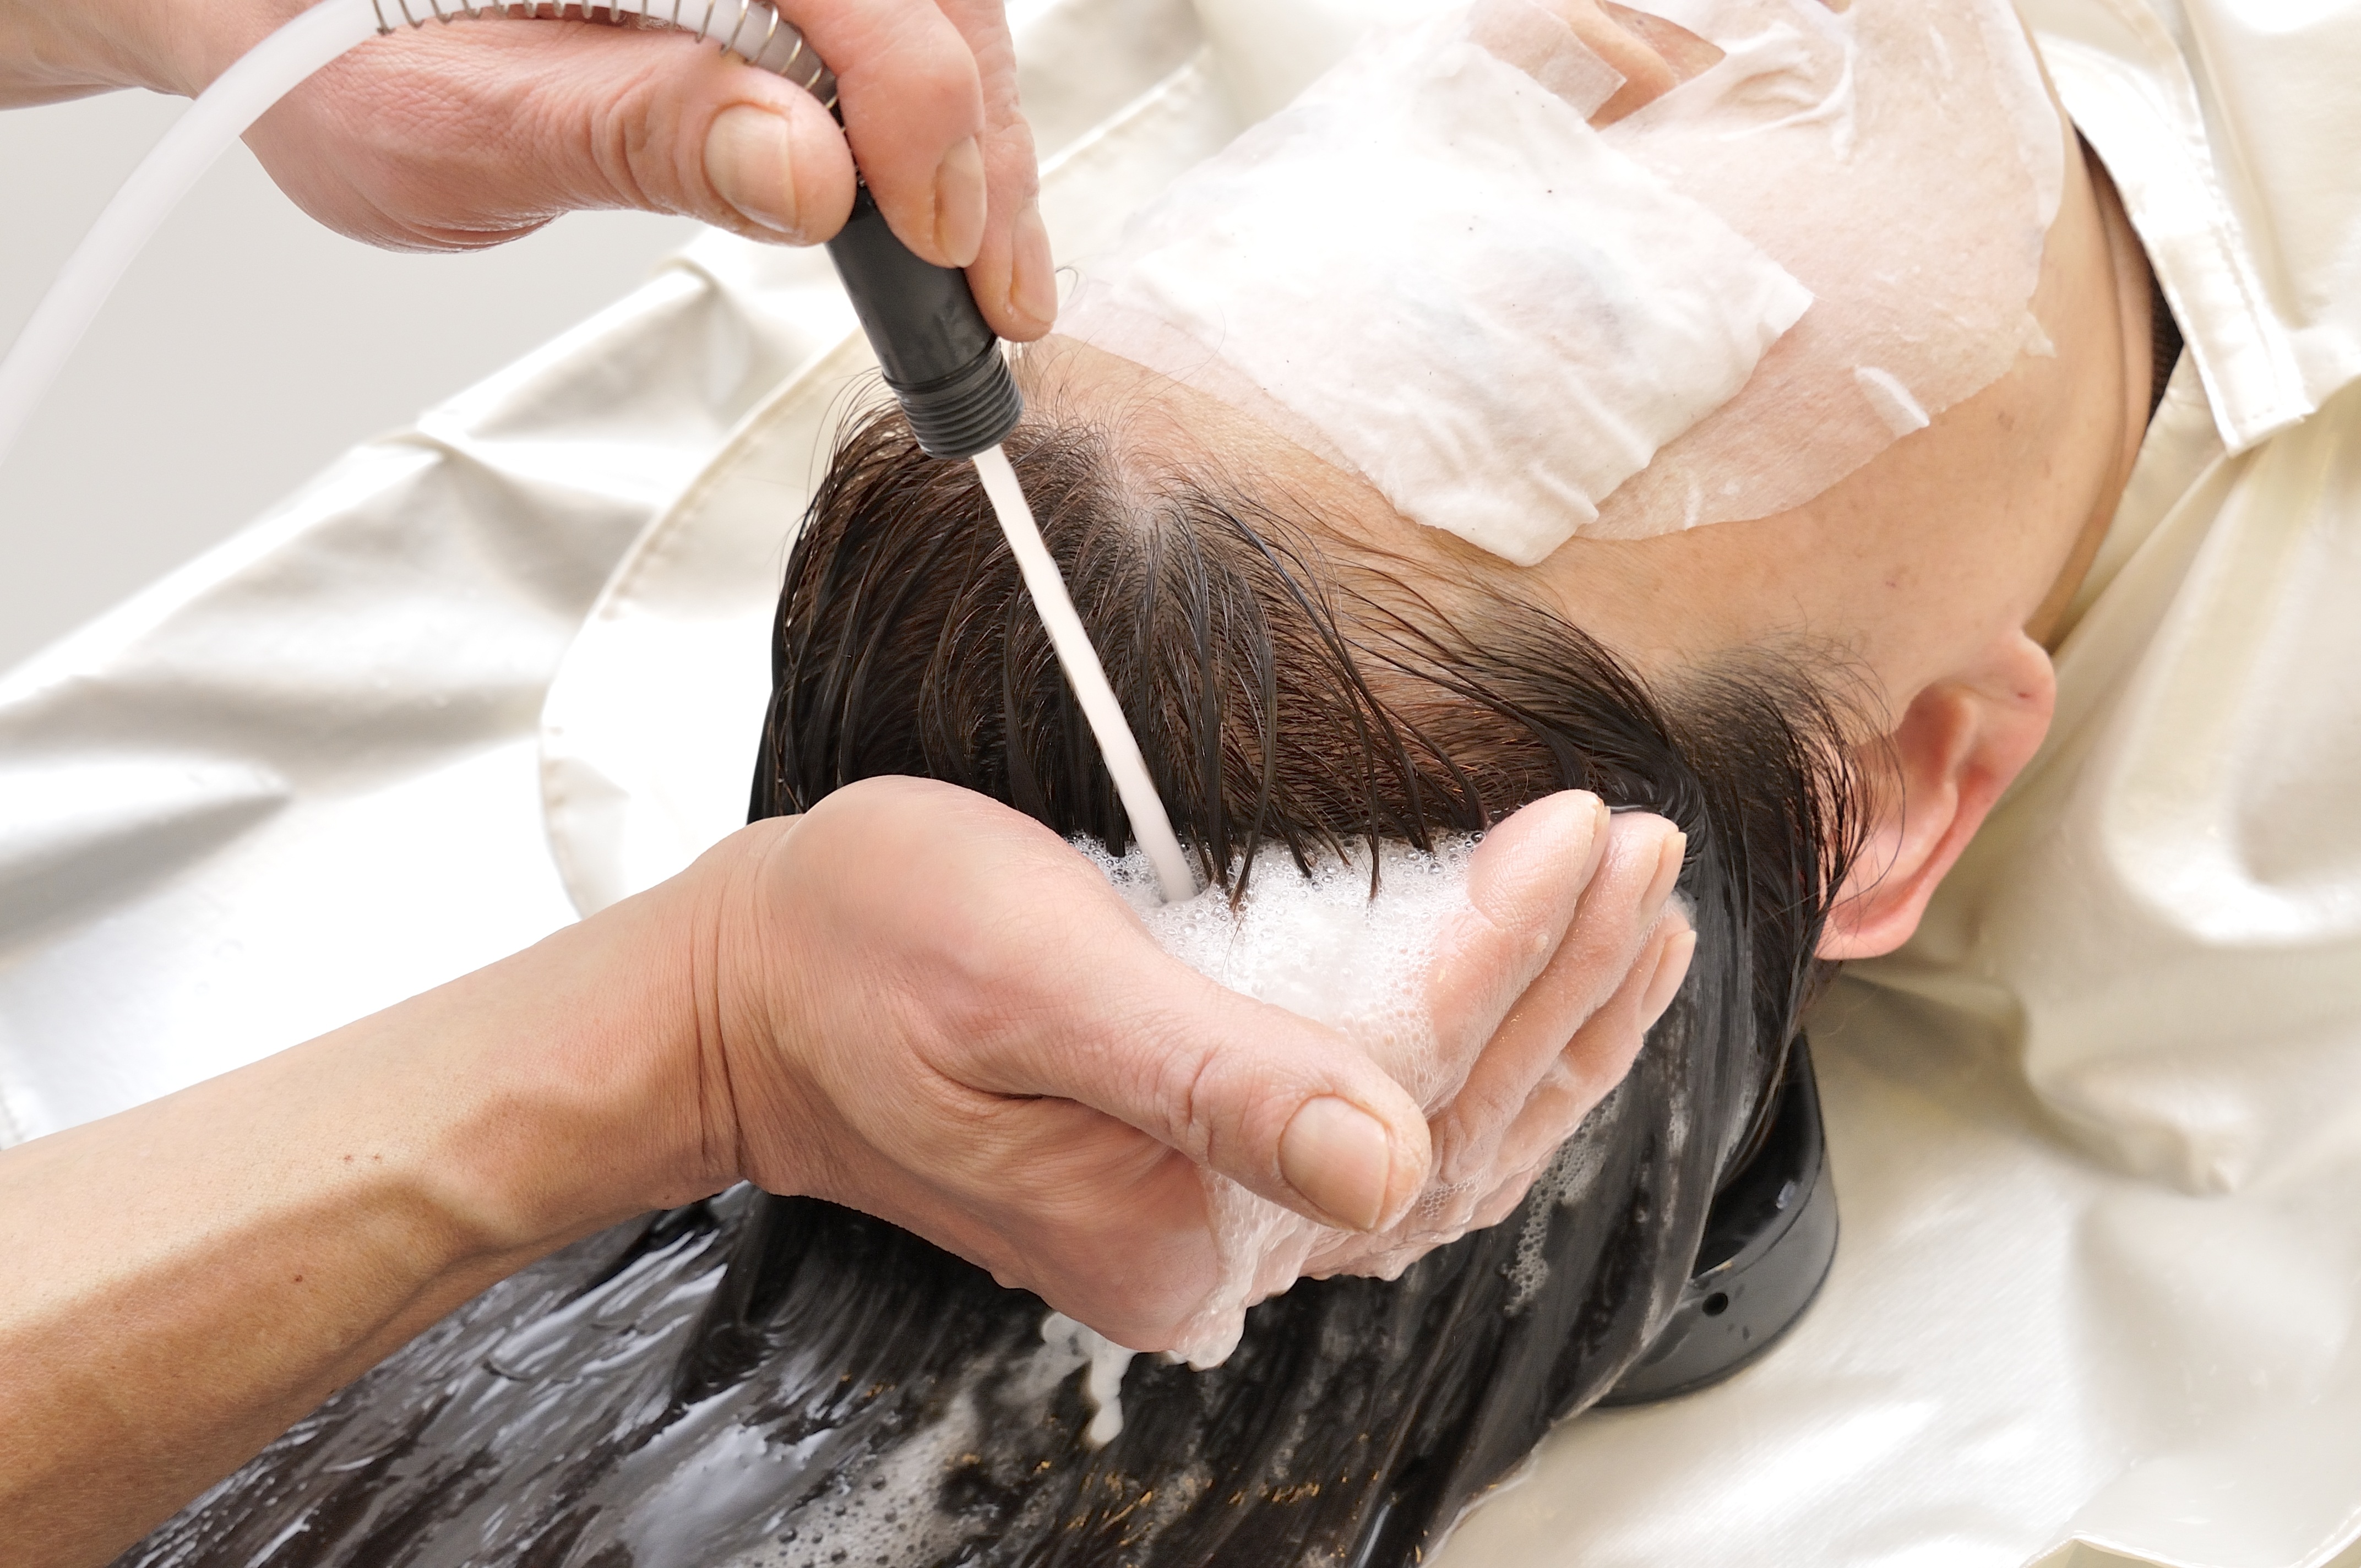
hair, leg, bride, hairstyle, ceremony, hairdresser, este, sense, head spa, scalp care, head massage